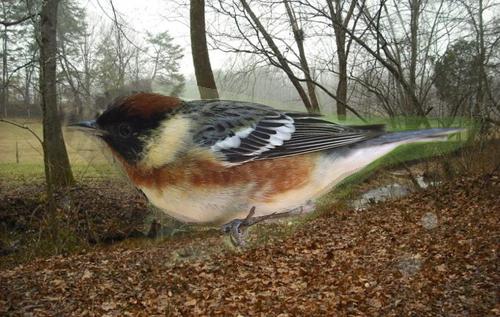
Bird species: Bay_breasted_Warbler
Bird type: landbird
Background: land